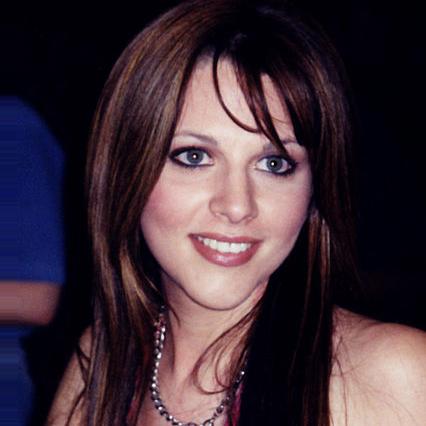
Age: 19